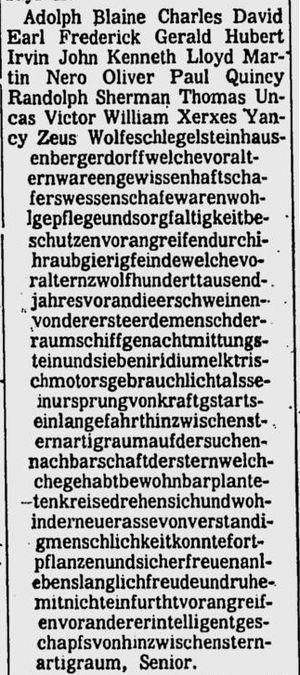
Wolfe+585, Senior est le surnom d'un homme qui a eu le plus long nom jamais porté par quelqu'un.